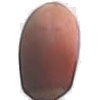
Label: Hazelnut 1